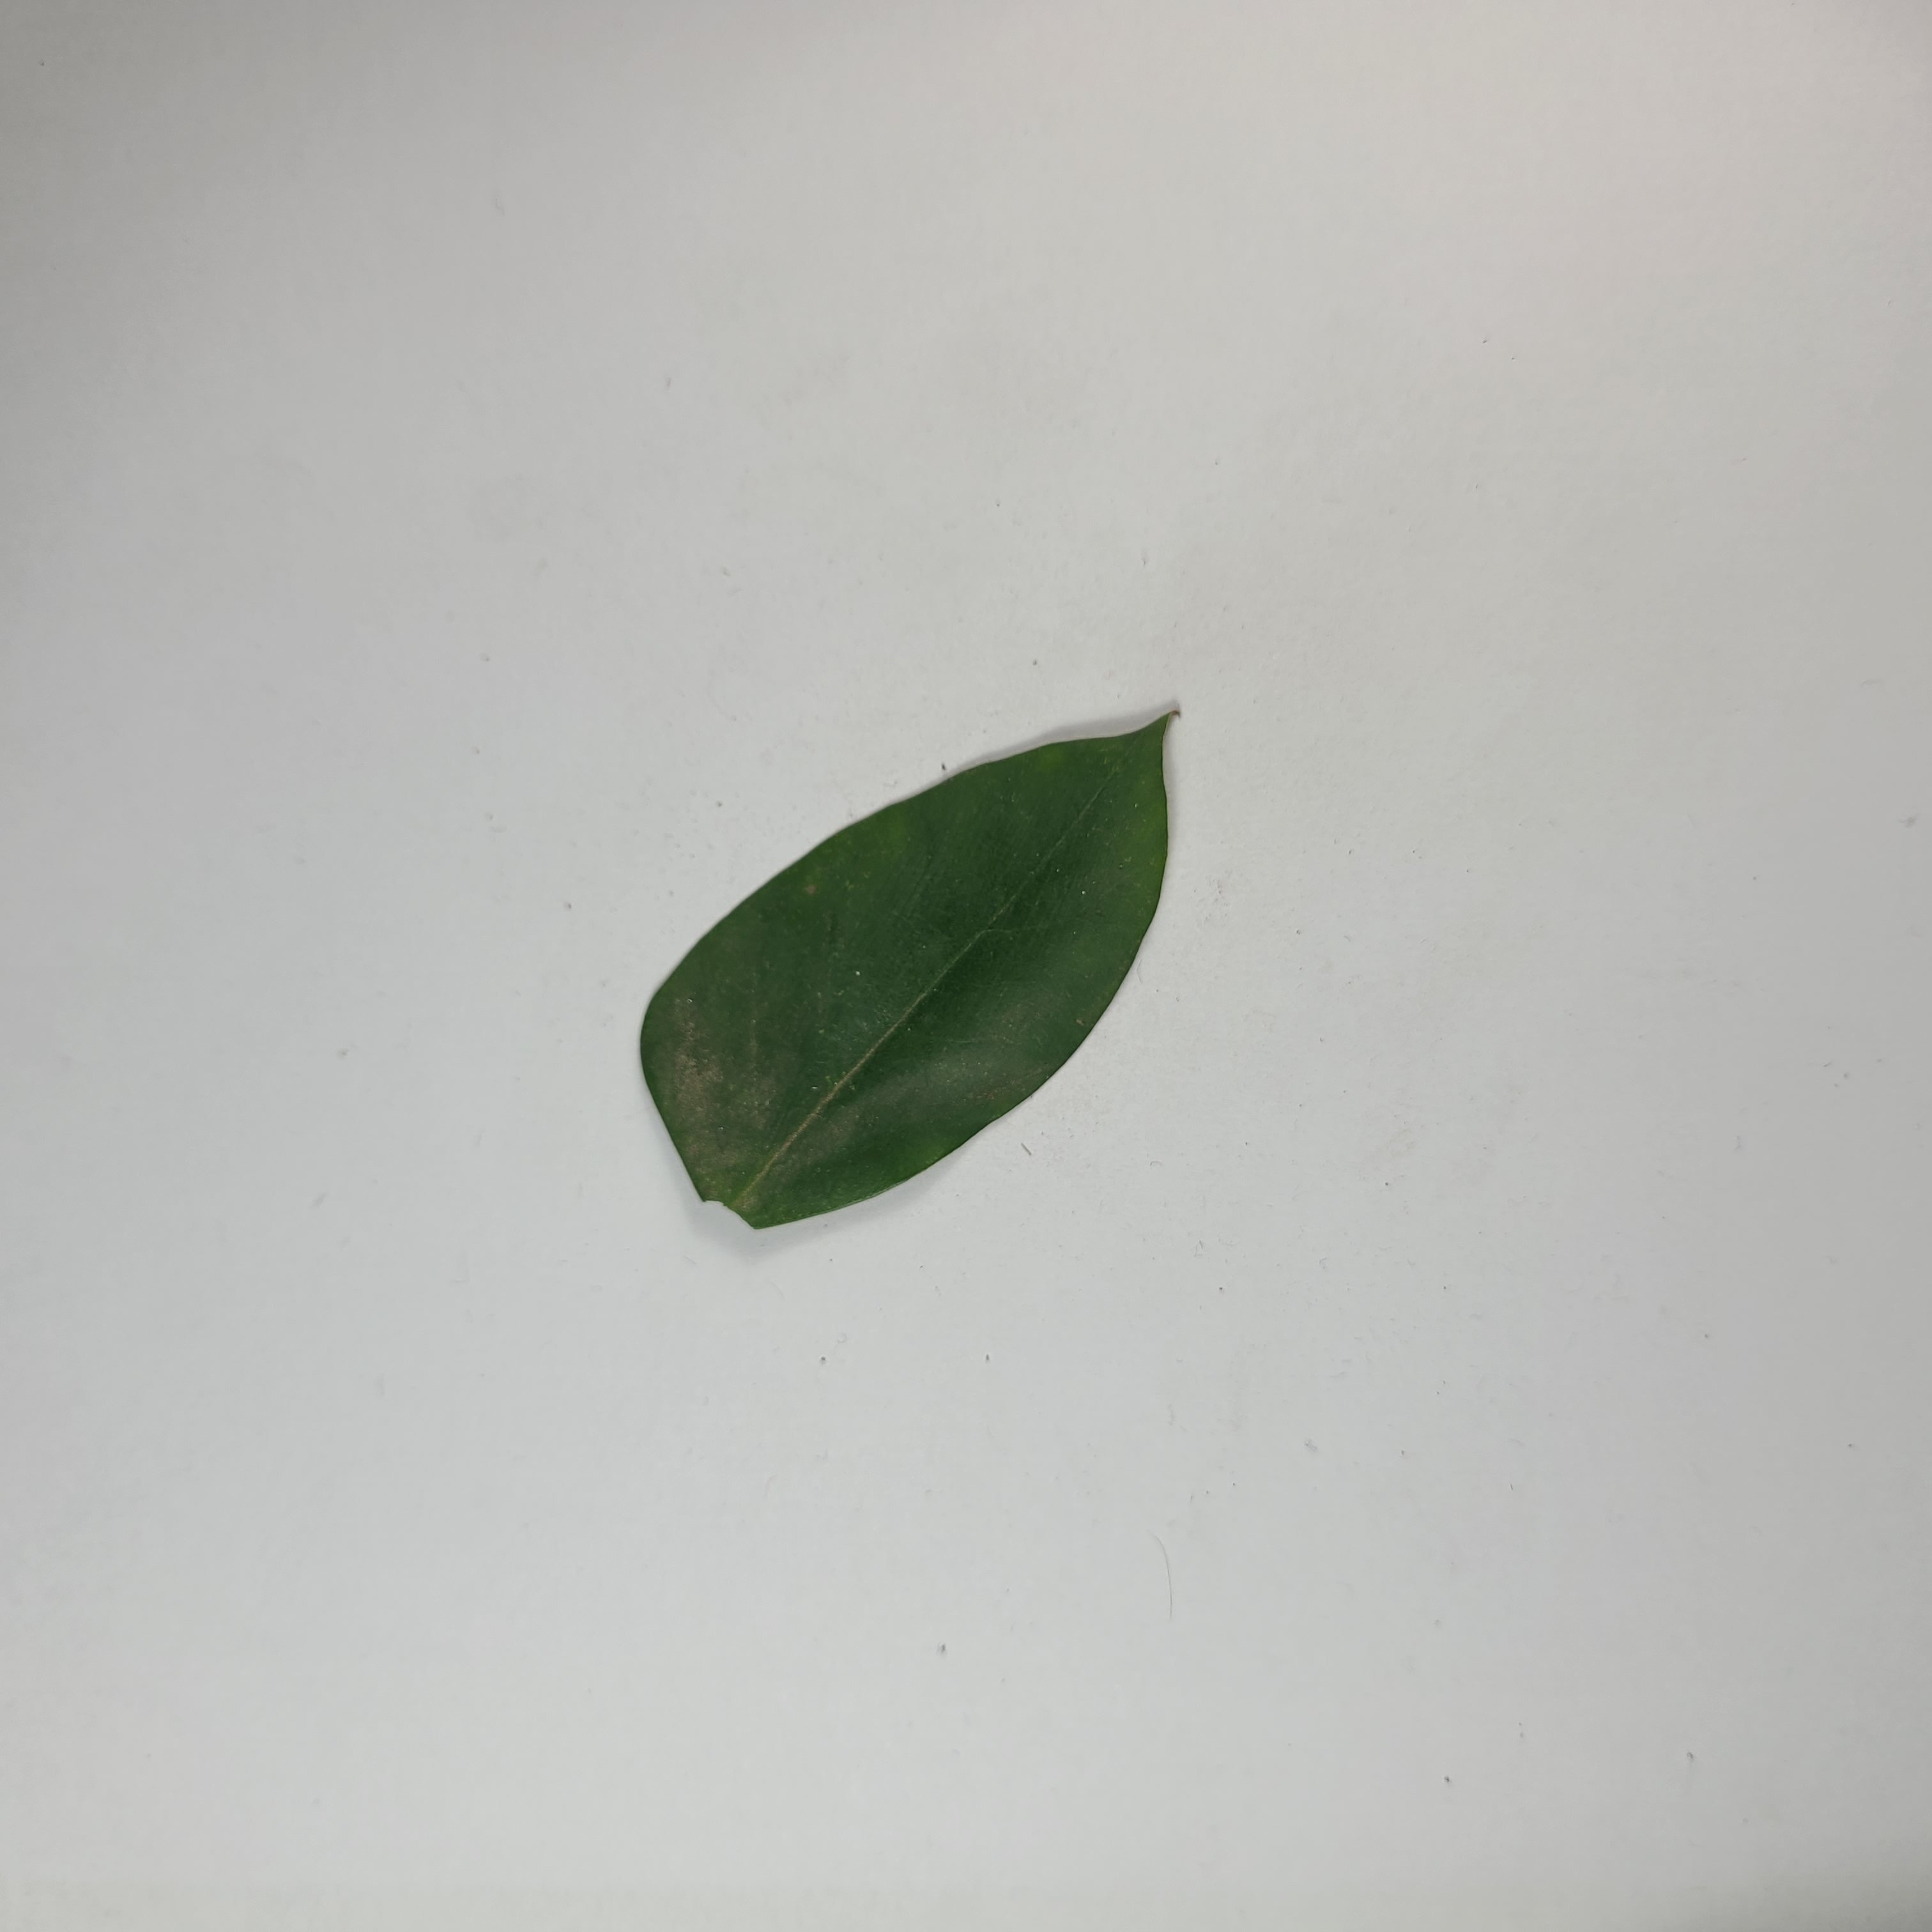
Label: Healthy Leaves